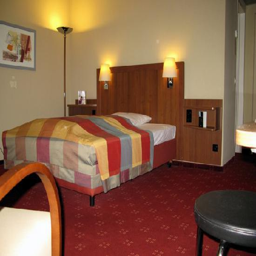
another view of bedroom #